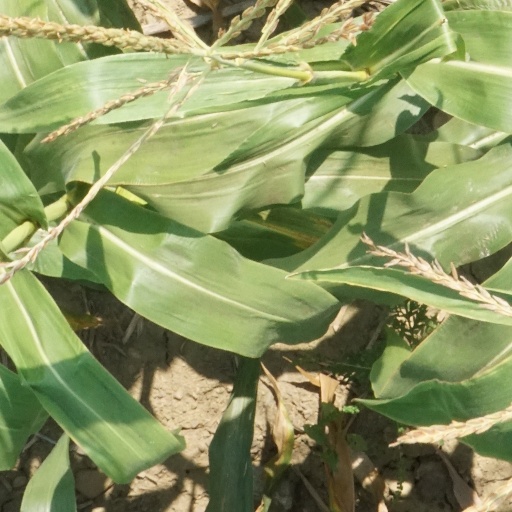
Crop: maize; corn